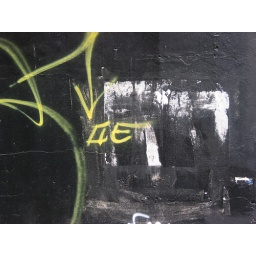
Yellow graffiti and the remants of pasted posters on a black wall in San Francisco's financial district.